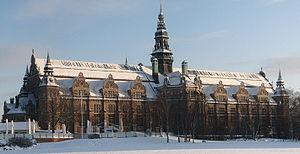
Le Musée nordique, à Stockholm, en Suède. Svenska: Nordiska museet.